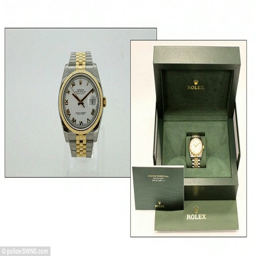
several watches , pictured , works of art , automotive industry business , automotive industry business and automobile model were found at the home of athlete